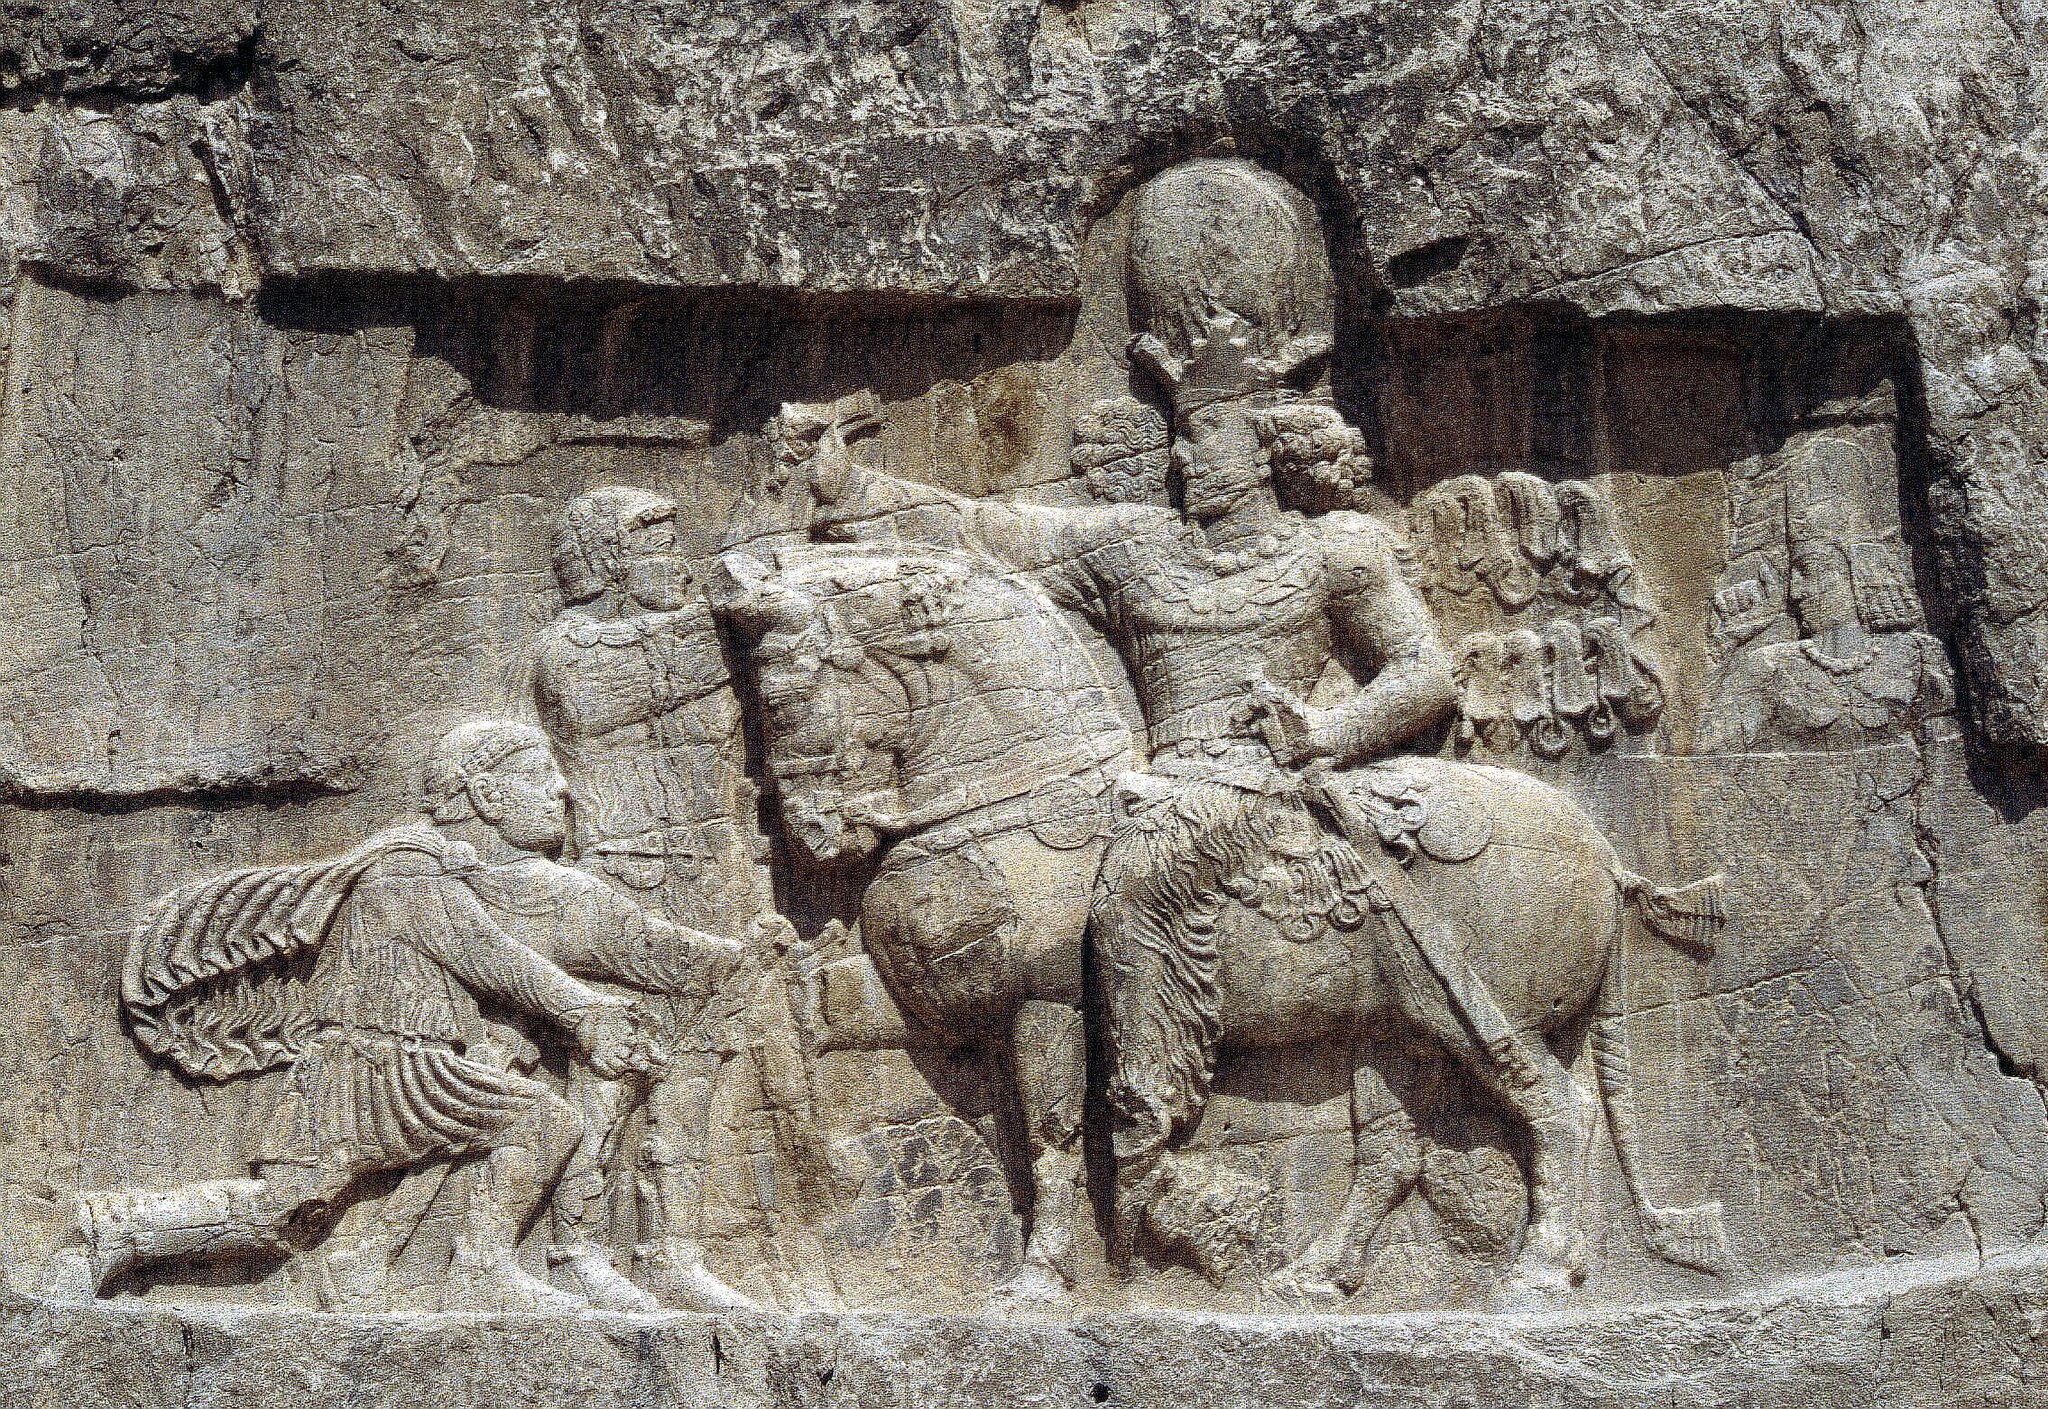
Title: IranNIRShapurIValerian
Description: Naqsh-e Rustam: Shapur I. und der römische Kaiser Valerian
Date: 1991-09
Categories: Relief of triumph of Shapur I over Valerian at Naqsh-e Rustam, Self-published work, Files by Ziegler175, September 1991 in Iran